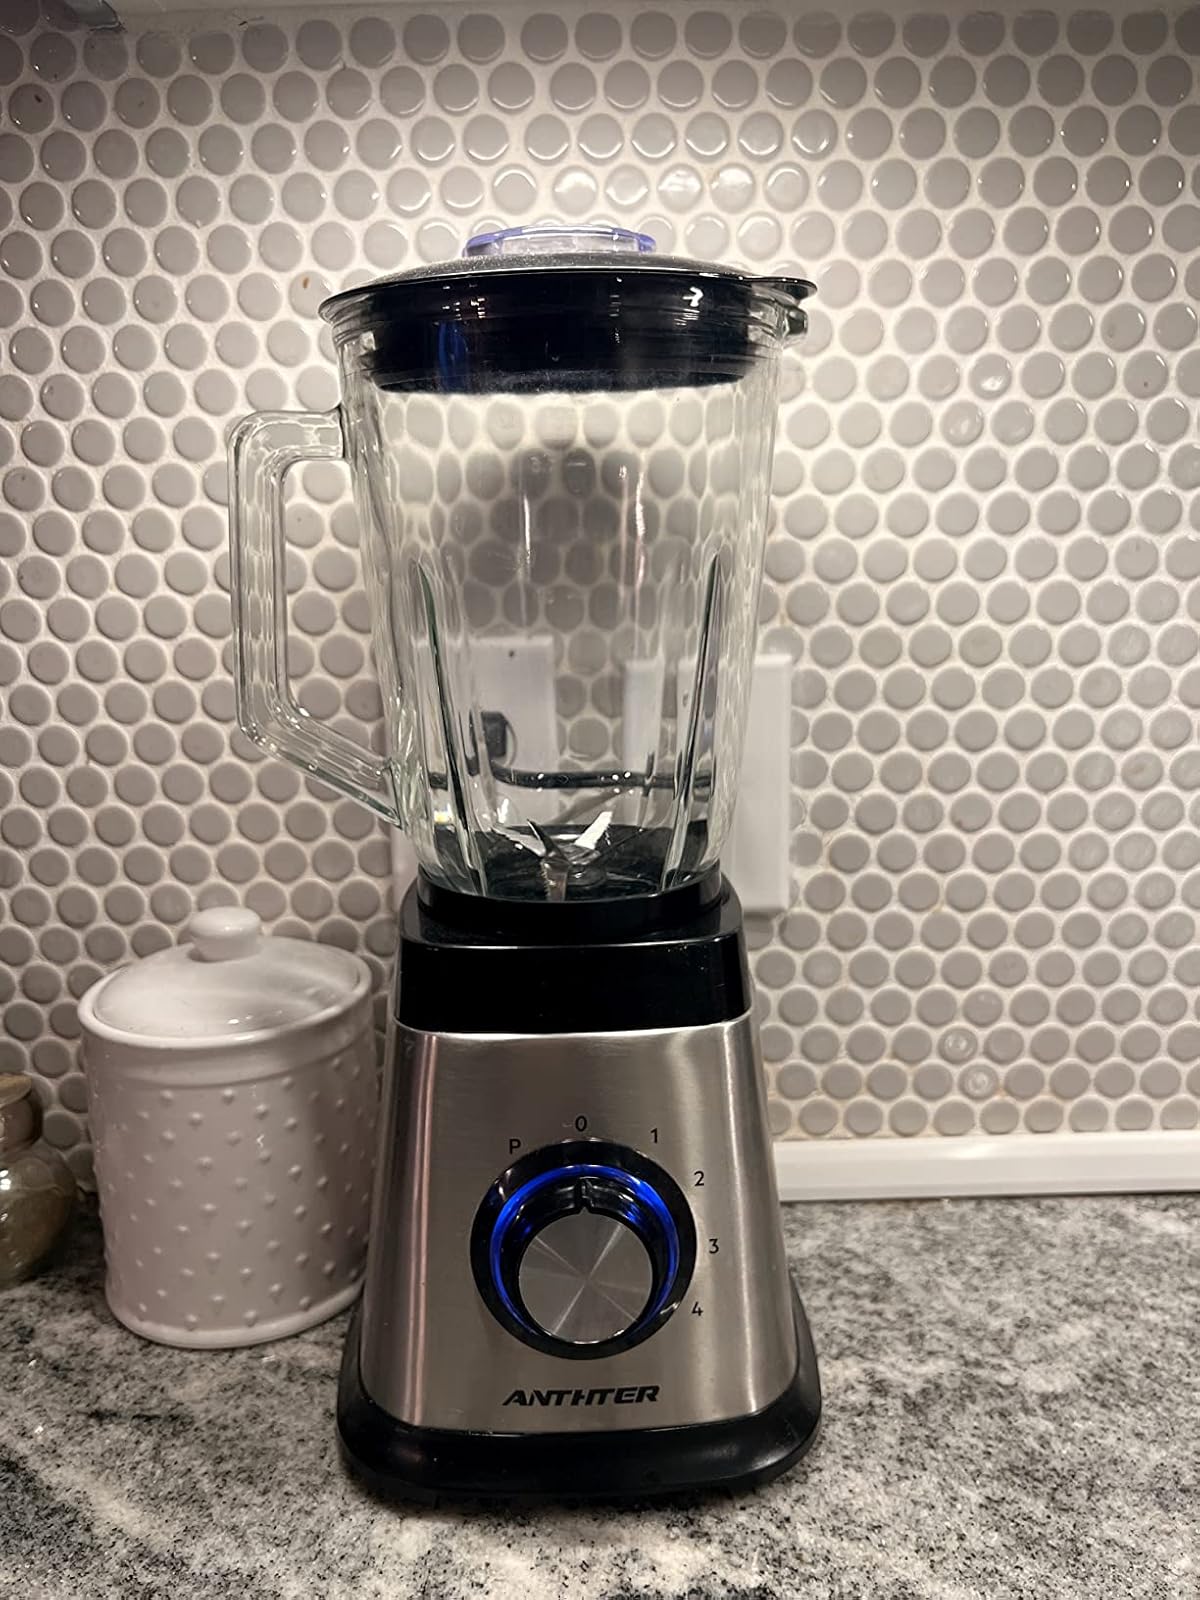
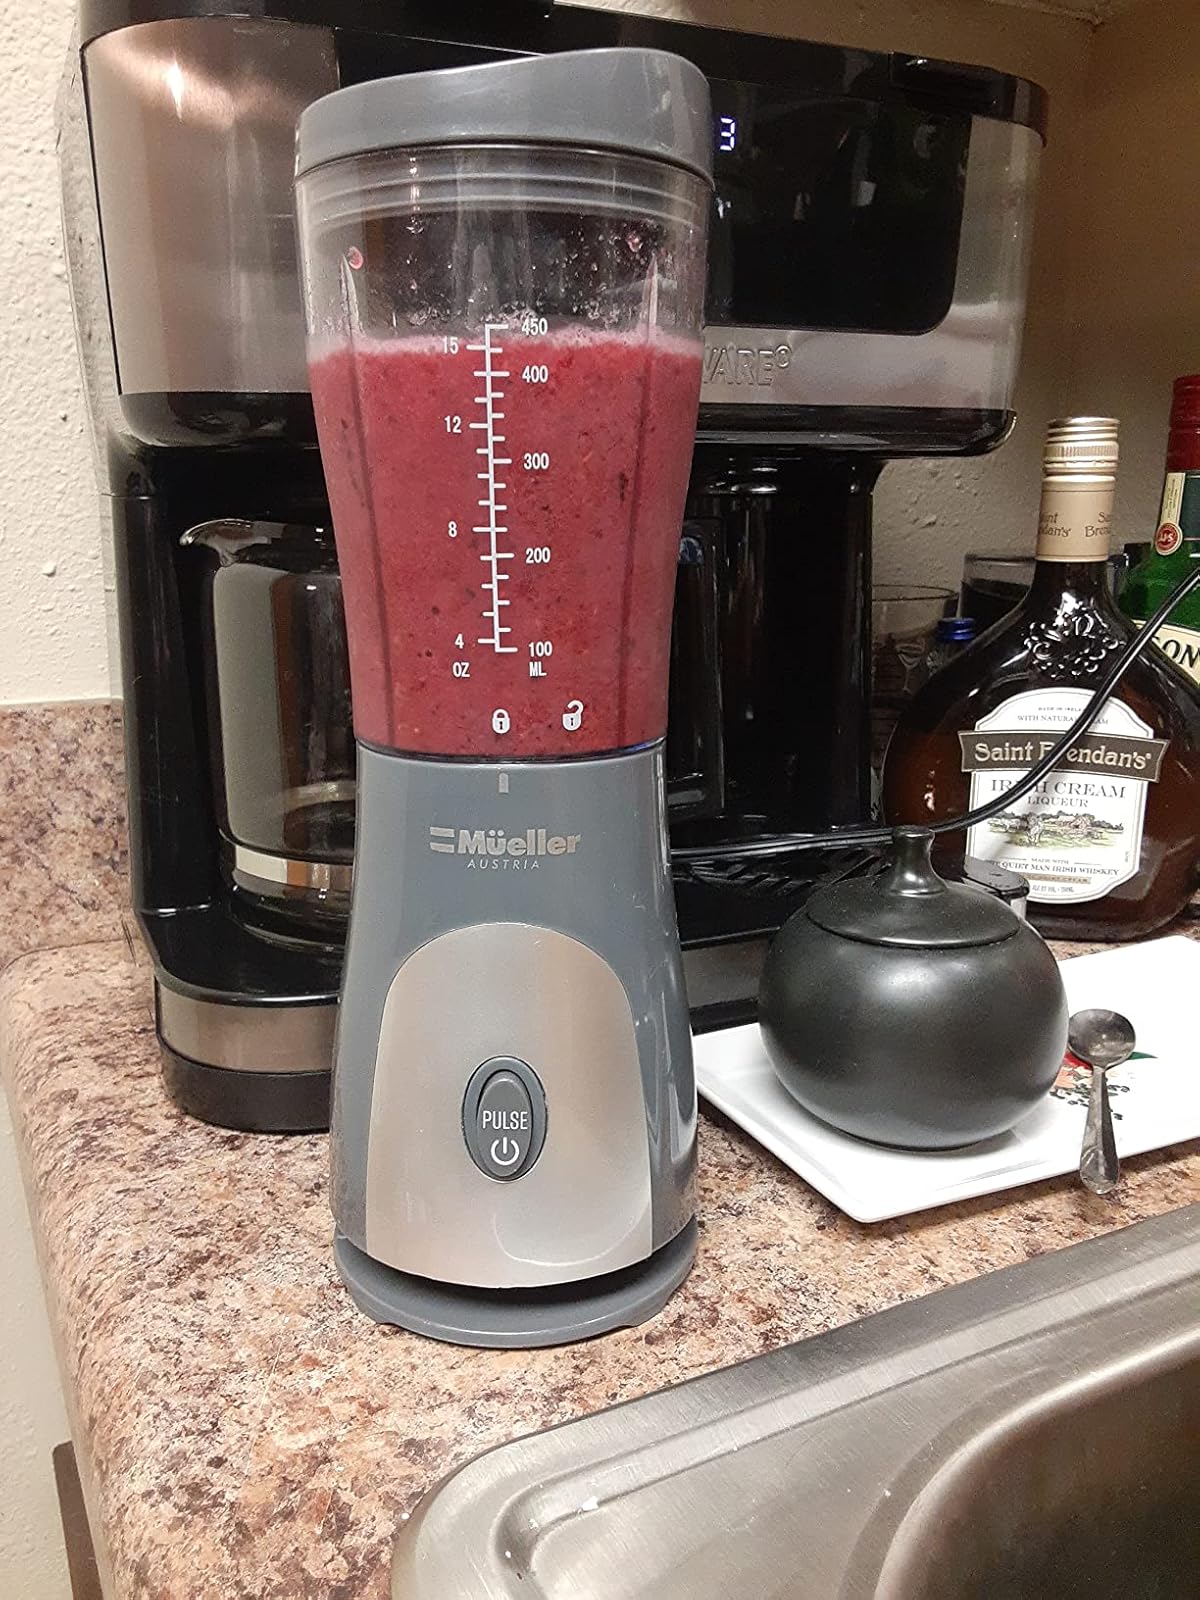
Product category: items_blender
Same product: no